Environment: real
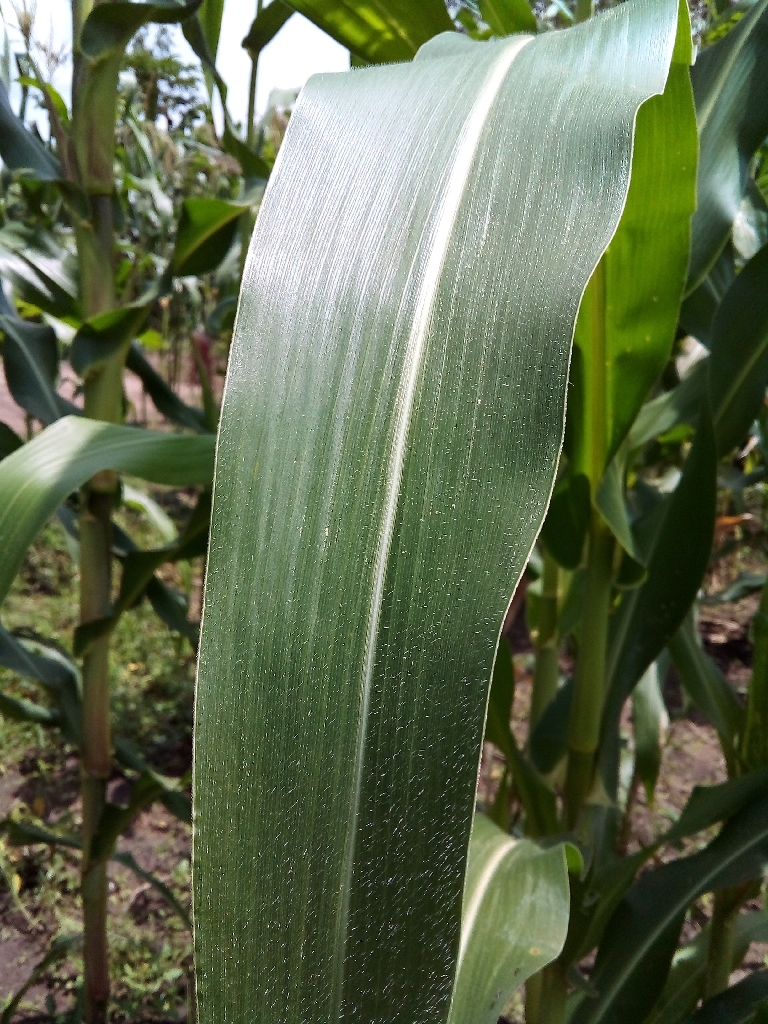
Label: healthy